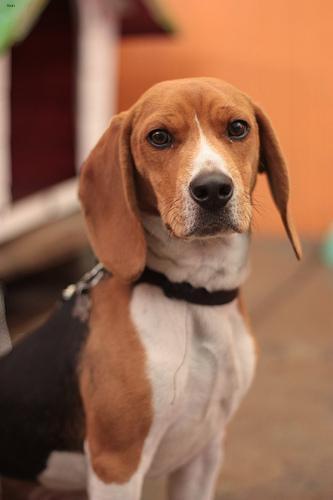
beagle